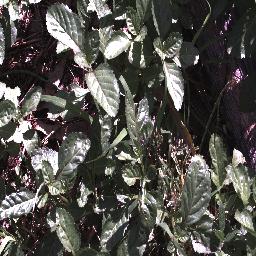
Label: snake_weed